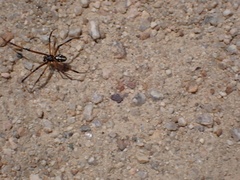
Species: Lactrodectus_hesperus